Fredrik Ljungström

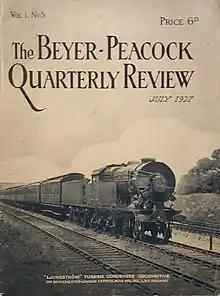
"The Beyer-Peacock Quarterly Review" (July 1927) by Beyer, Peacock & Company: "'Ljungström' turbine condenser locomotiveLondon, Midland & Scottish Railway."

In 1913, the brothers cofounded a new company, STAL (Svenska Turbinfabriks Aktiebolaget Ljungström; Swedish turbine manufacturing Co.) under the aegis of ALÅ. Just some two years after the last artillery pieces ceased production in Finspång, Östergötland – a former epicenter of the military industry of Sweden since Louis De Geer founded it in 1631 – STAL acquired Finspång complete with the Finspång Castle along with surroundings territories and real estate, erecting a new large scale factory complex at the site. The design studies and management facilities were installed inside the castle. Mechanical engineer , later Professor at Chalmers University of Technology, was connected to the development. This company handled the manufacturing and sales of complete steam turbine driven electric generators. The turbine provided a 10% higher thermodynamic efficiency than previous constructions, in addition to being more compact, requiring less space. STAL:s solutions proved successful, and with contracts such as with Siemens and General Electric, its activities expanded into Europe and beyond, both for stationary uses as well as for marine vessels.